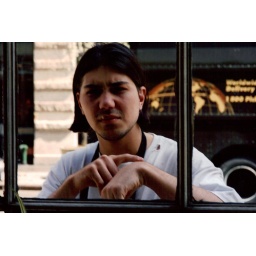
from the window by our table at lunch in soho, from our senior year's art field trip to NYC, April 1994.